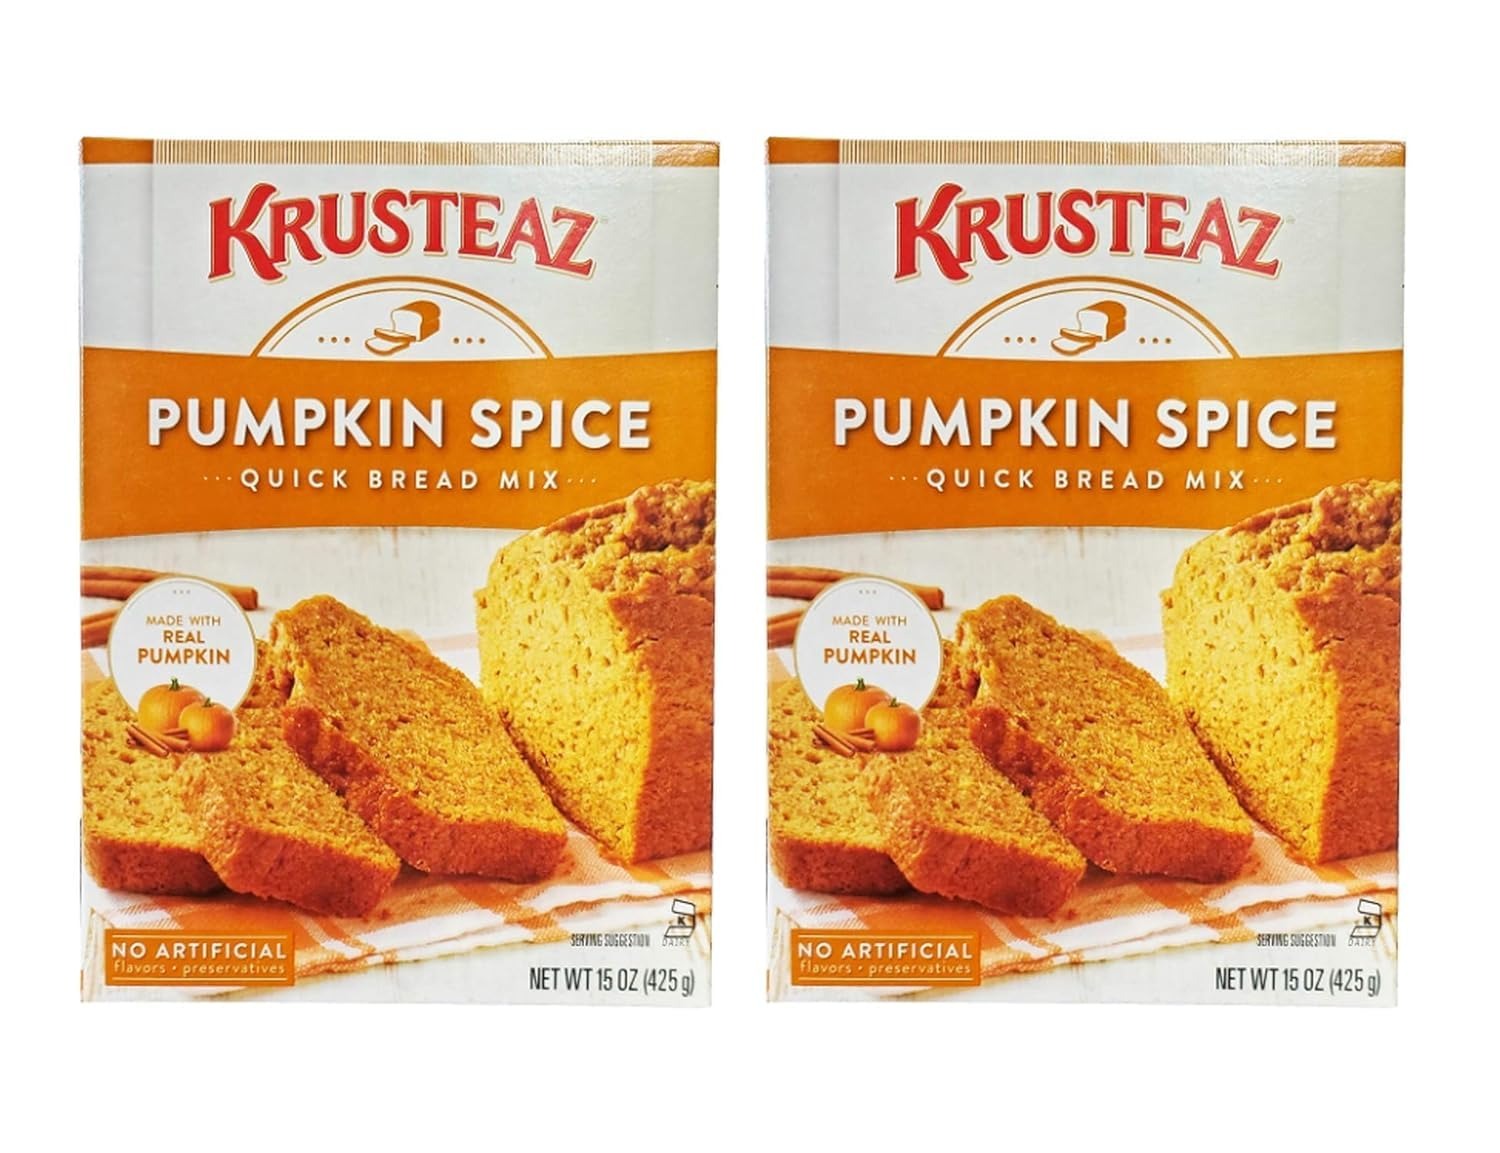
Item Name: Krusteaz Baking Mix, Pumpkin Spice Quick Bread Mix, Made with Real Pumpkin & No Artificial Flavors, 15 Ounce Box (Pack of 4)
Bullet Point 1: SWEET AND SATISFYING: Fall in love with fall flavors. The perfect blend of pumpkin and spices in Krusteaz Pumpkin Spice Quick Bread Mix creates a mouthwatering taste that complements everything from a warm cup of coffee to a Thanksgiving feast.
Bullet Point 2: EASY TO MAKE: Stir water, oil, eggs, and your quick bread mix together and spoon into a lightly greased pan. Bake until golden brown, let cool for 5 minutes, and gently remove from your pan to enjoy.
Bullet Point 3: MAKE IT YOUR OWN: Sweeten your bread even more with quick additions like butterscotch chips or raisins. Or take our Krusteaz Pumpkin Spice Quick Bread Mix in completely new directions by making pumpkin spice French toast or vanilla-glazed pumpkin cake.
Bullet Point 4: INGREDIENTS WE’RE PROUD OF: This delicious mix is made with real pumpkin and contains no artificial flavors.
Bullet Point 5: WHAT’S INCLUDED: Each order includes two 15-ounce boxes with a shelf life from production of 548 days. This mix is great for always keeping Krusteaz on hand when you crave it!
Product Description: Trying to plan a picture perfect Sunday in autumn? Imagine the family hanging by the fireplace with cozy sweaters, warm cocoa and Krusteaz Pumpkin Spice Quick Bread. The delicious flavors of this sweet, moist pumpkin bread makes this the ultimate fall treat. Plus, it’s simple to make. Just add water, oil and eggs to your mix. Bake in a greased pan until your loaf is golden brown. Let cool for 5 minutes, then enjoy. Krusteaz Pumpkin Spice Quick Bread Mix comes in a 15-ounce box—and contains no artificial flavors.
Value: 60.0
Unit: Ounce

Price: 27.99